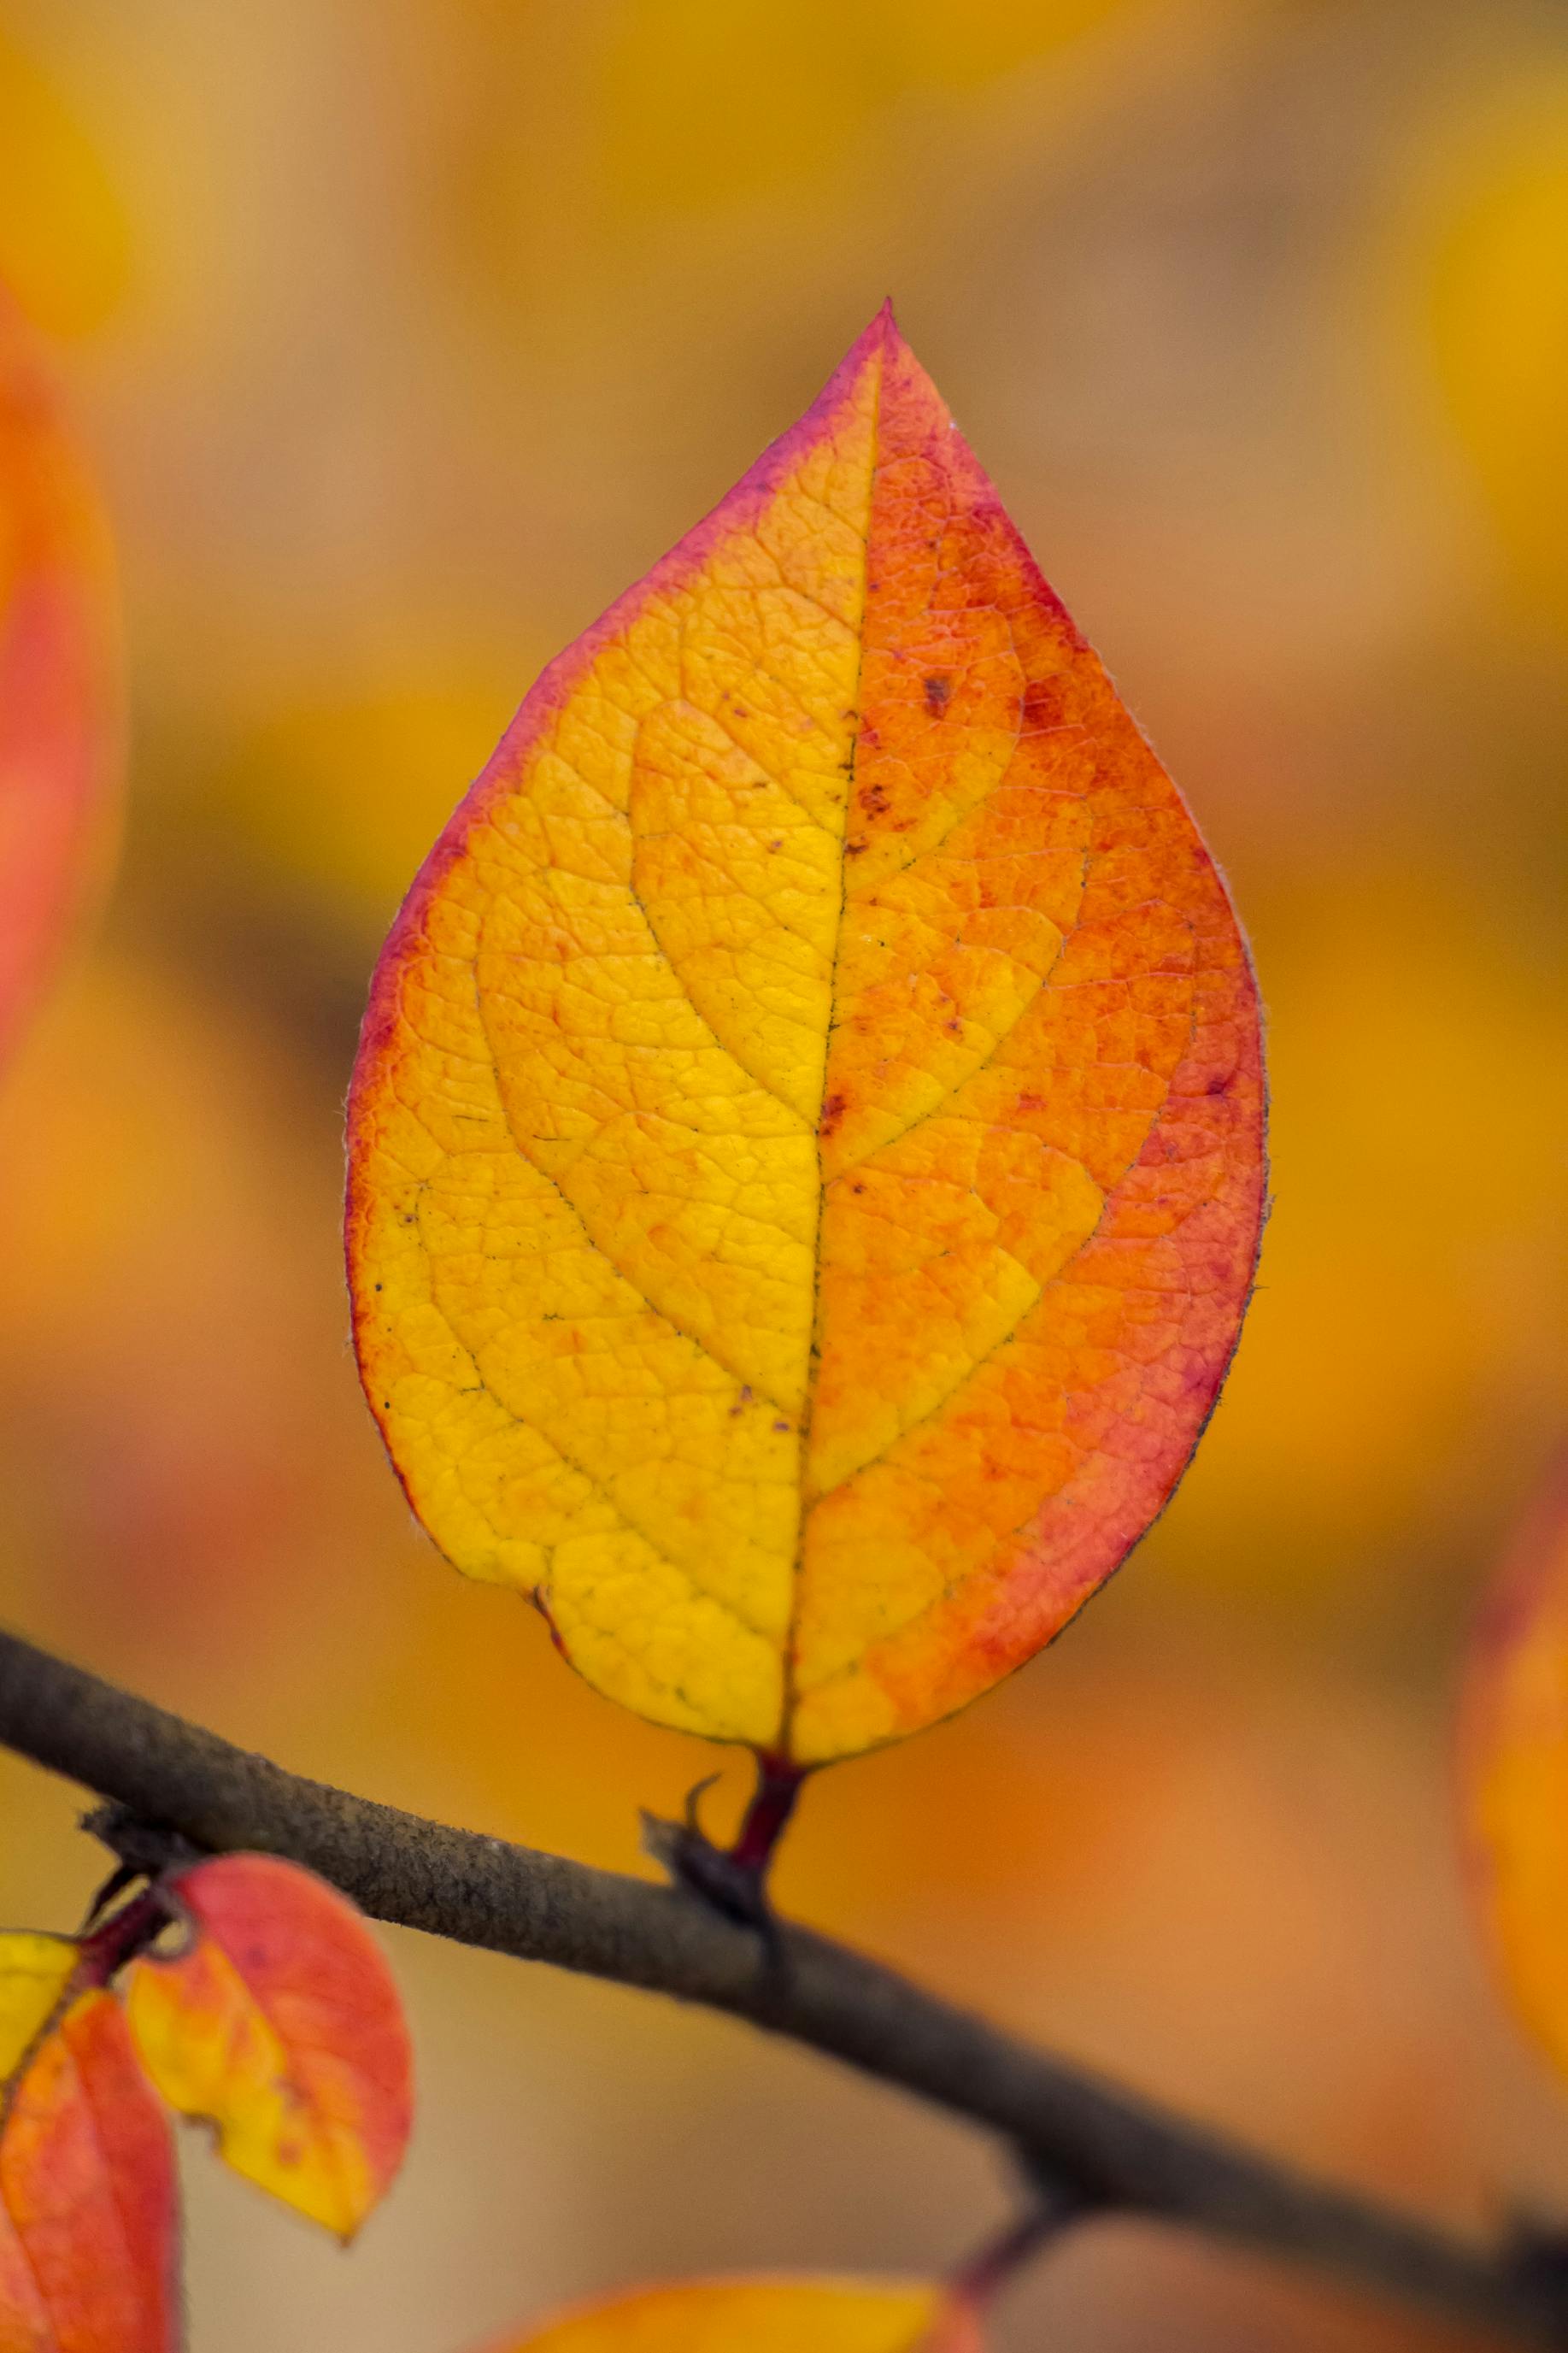
leaf, yellow, orange, close up, macro photography, twig, autumn, still life photography, plant pathology